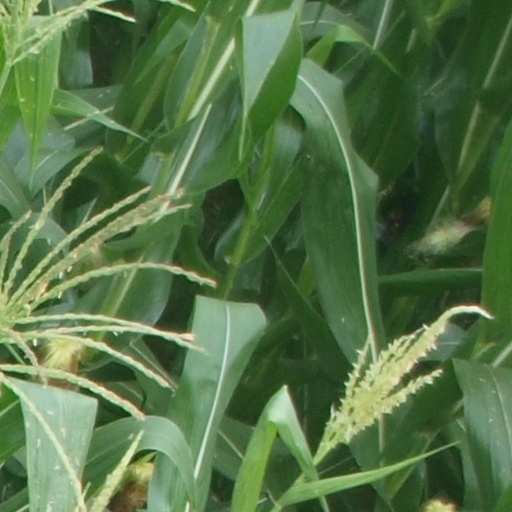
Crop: maize; corn